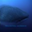
Label: shark